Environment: real
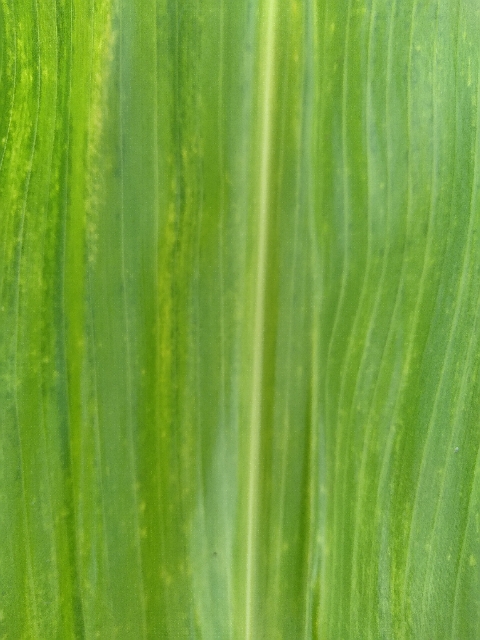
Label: lethal_necrosis